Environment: lab
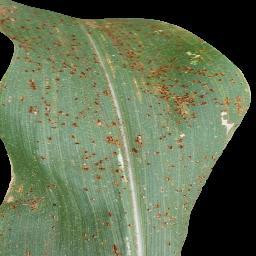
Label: common_rust